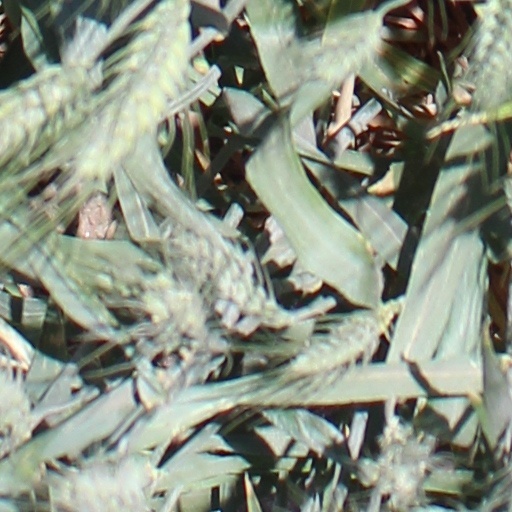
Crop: wheat